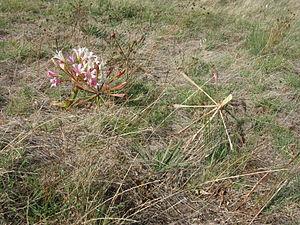
En botanique, chez les angiospermes, une hampe florale est un pédoncule aphylle qui porte une fleur ou une inflorescence. Il correspond à un entre-nœud démesuré. Sa morphologie, sa couleur, sa hauteur, sa section sont des critères pour la détermination de certaines espèces végétales, notamment chez les familles des Amaryllidaceae, Balsaminaceae, Liliaceae, Papaveraceae, Droseraceae et Violaceae.